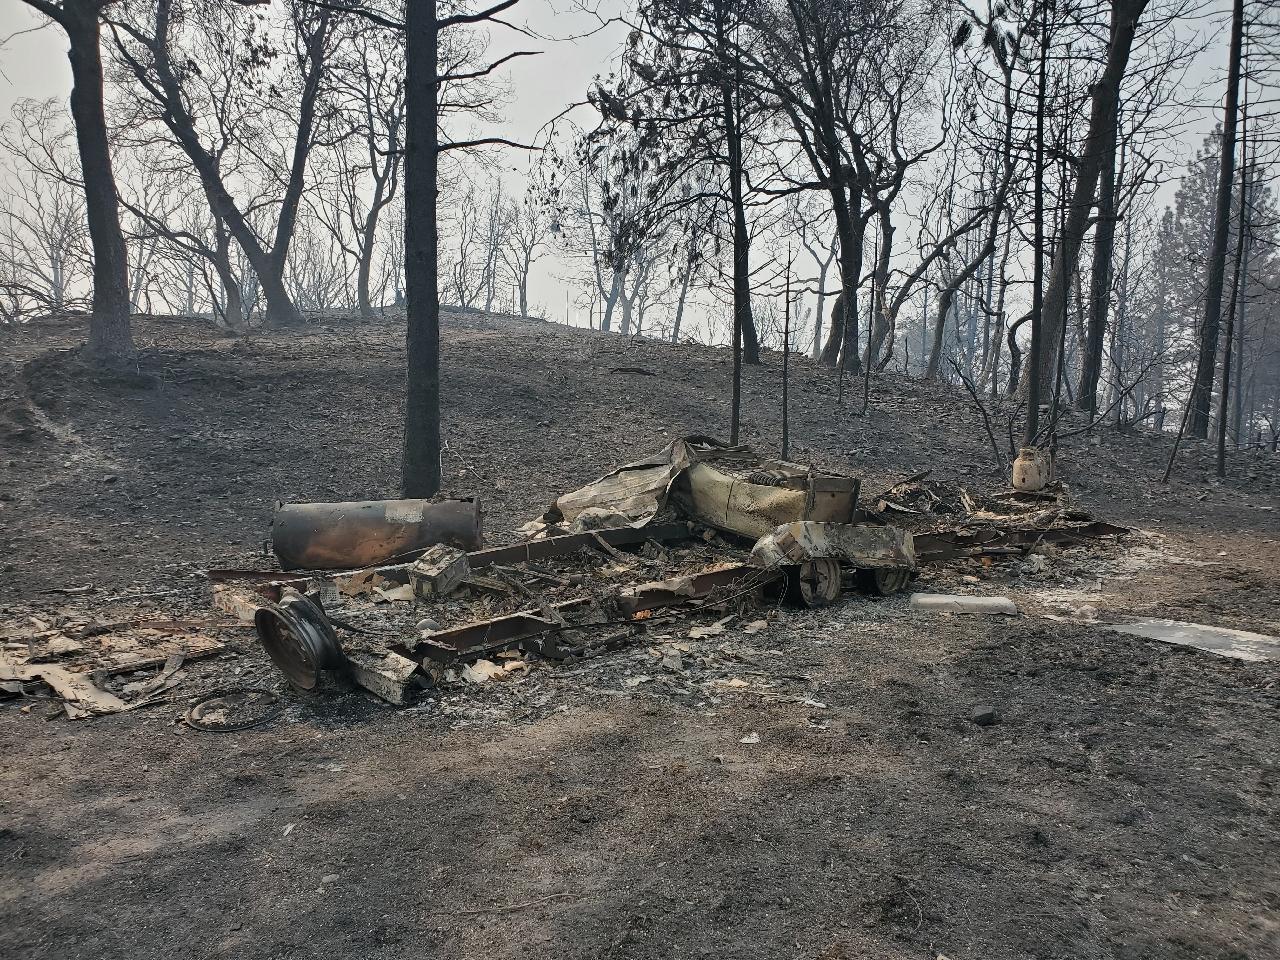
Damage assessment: destroyed